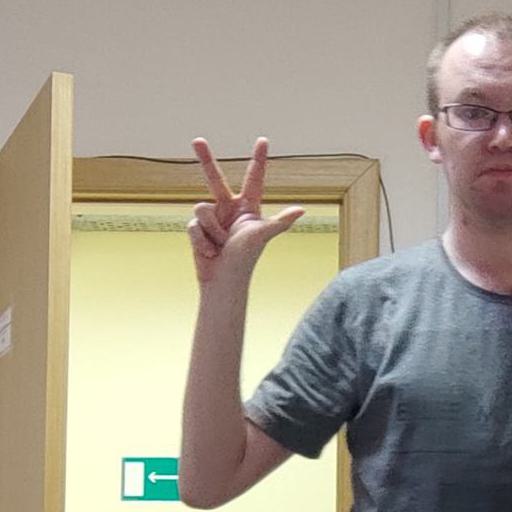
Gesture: three2